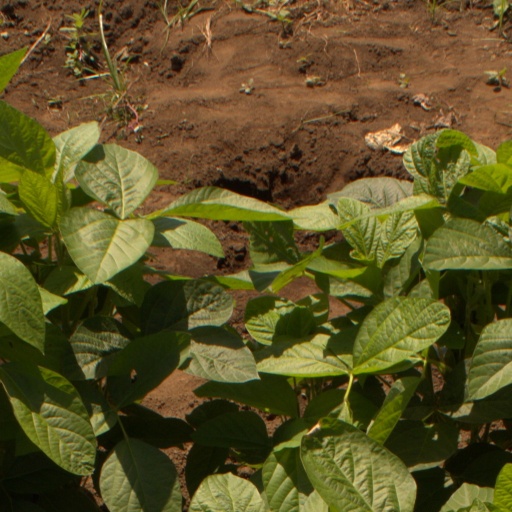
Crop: soybean